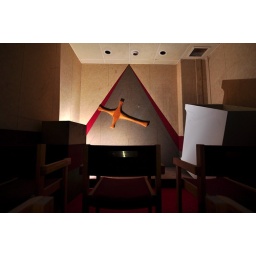
Small Chapel off the first floor with three rows of chairs dutifully in place